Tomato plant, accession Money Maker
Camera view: tilt-top (135 deg); turntable rotation: 300 degrees
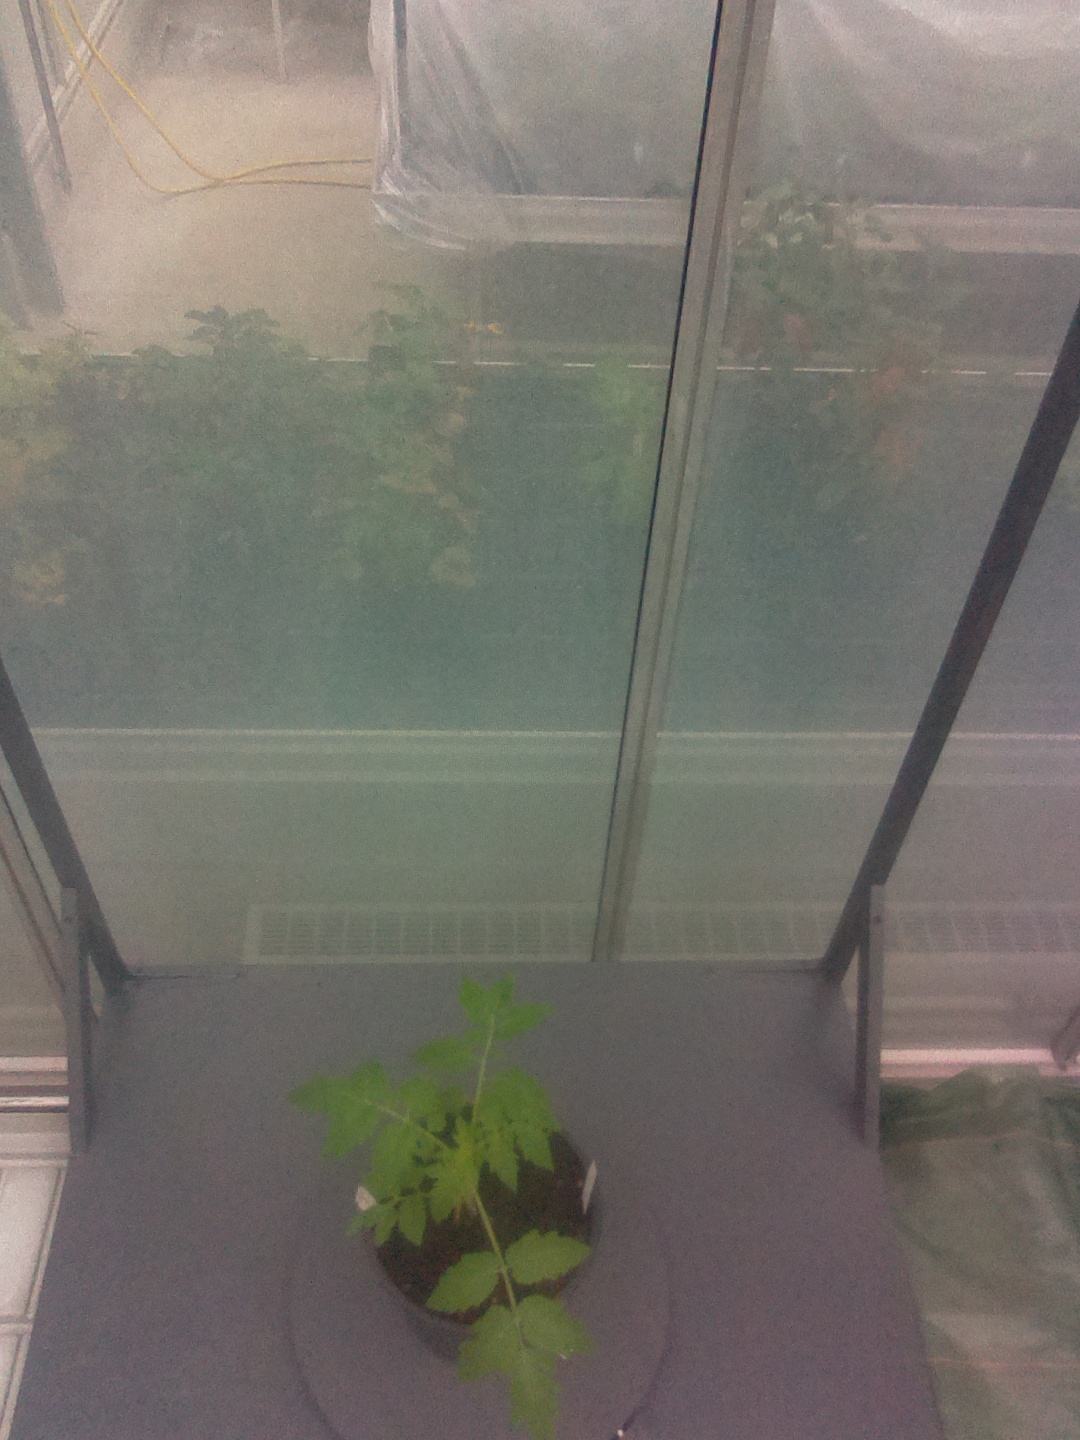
BBCH growth stage 13: 6 of true leaves visible